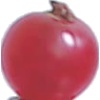
Label: Redcurrant 1